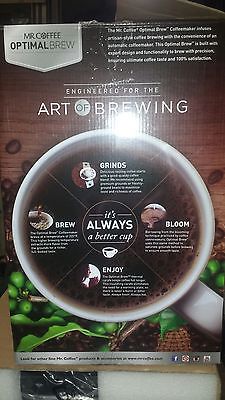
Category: coffee maker